Orthodox International Youth Festival "Bratya"

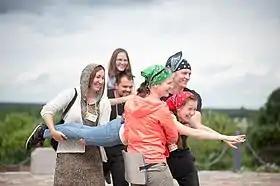

During the preparation of the first festival, it was decided that each day would begin and end with a prayer. Daily at the festival morning and evening prayers are read according to the prayer book. According to Victoria Anikeeva, "no one forces participants to read it, a microphone is put to which those guys who are ready to read out loud approach, and everyone else is praying side by side".